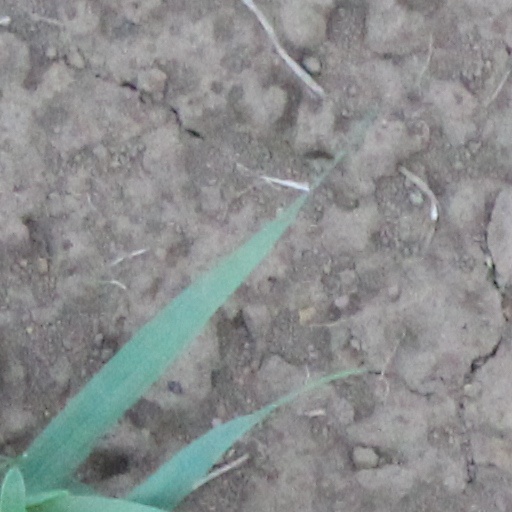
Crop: wheat